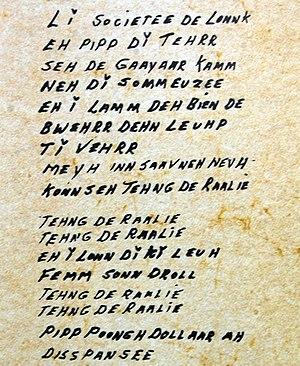
L'état américain du Wisconsin, principalement autour de Green Bay et dans la péninsule de Door, a connu au milieu du XIXᵉ siècle une importante immigration de belges wallons. Au début du XXIᵉ siècle, le wallon y est encore parlé par endroits et la toponymie reflète cette origine des habitants.